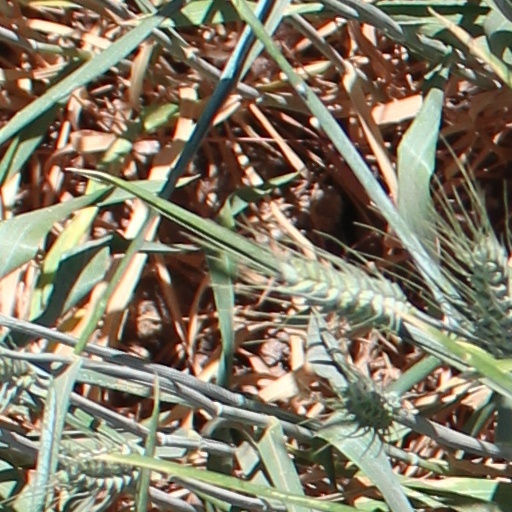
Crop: wheat